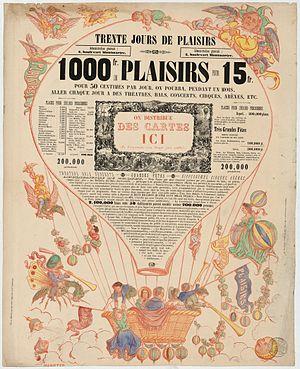
Bonaventure et Ducessois est une imprimerie-librairie active à Paris au milieu du XIXᵉ siècle.